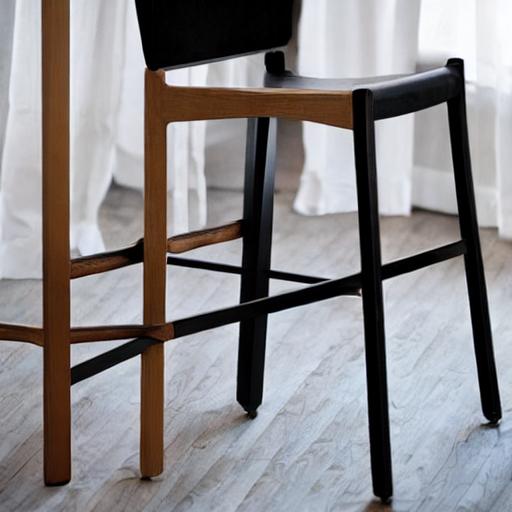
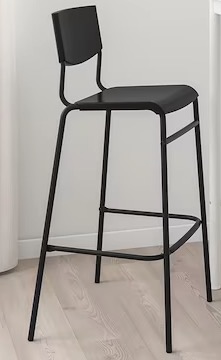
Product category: stool
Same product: no